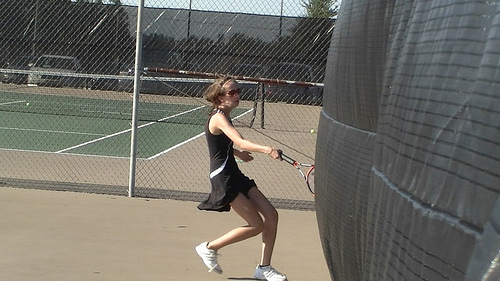
người phụ nữ đang cầm vợt đánh bóng trên sân tennis